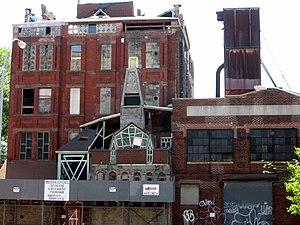
Block Party est un documentaire américain réalisé par Michel Gondry sorti le 6 septembre 2006.